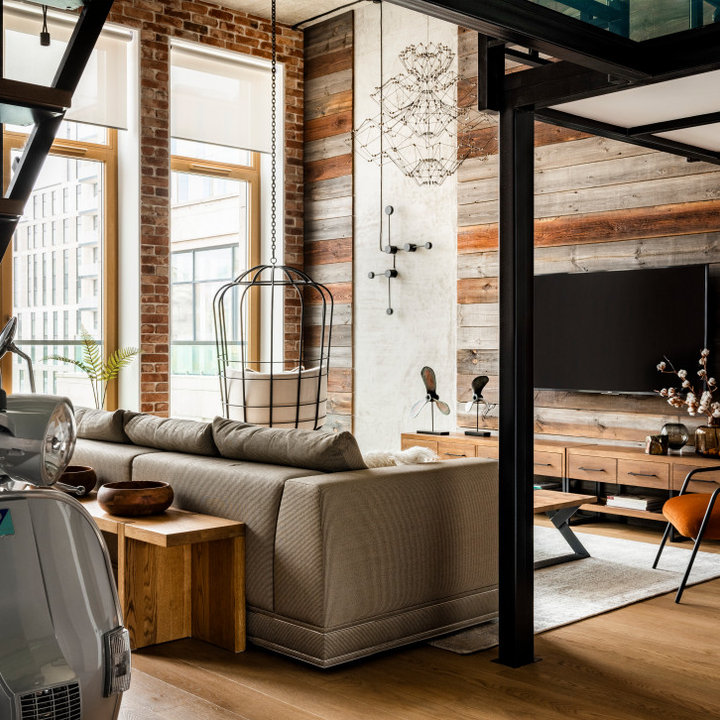
Style: Industrial